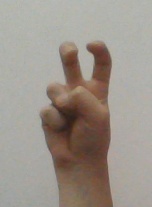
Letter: toot